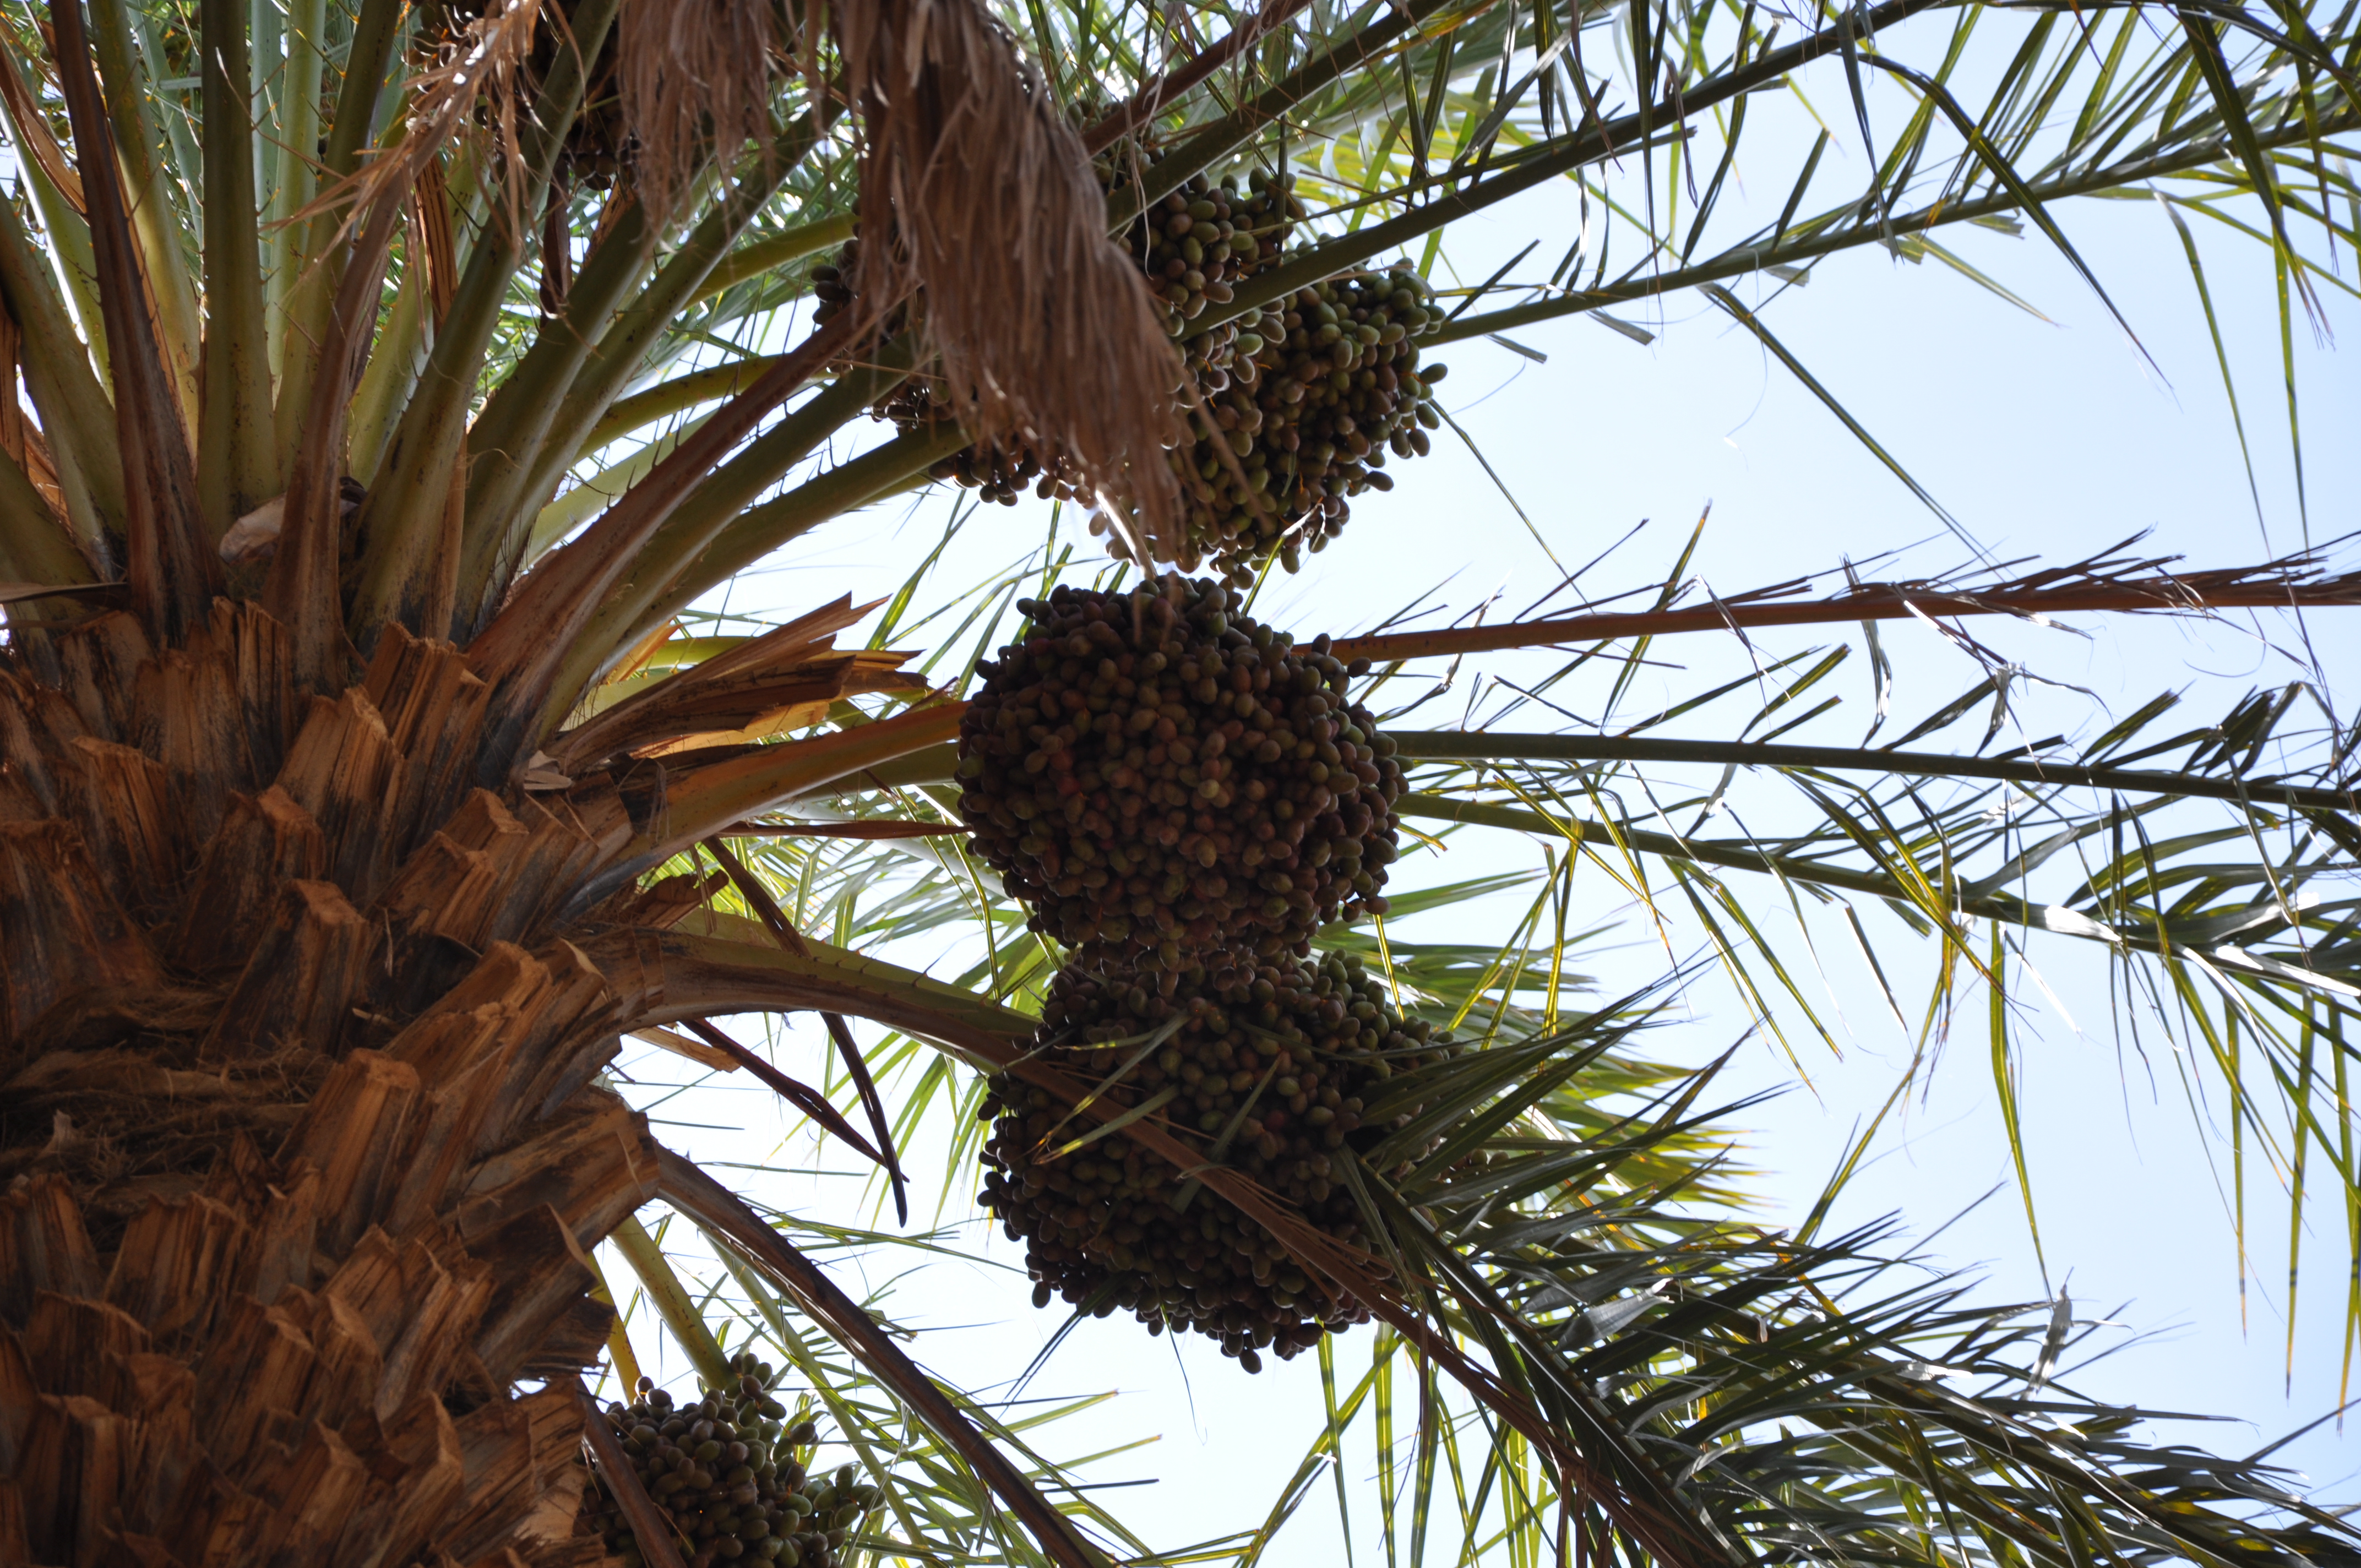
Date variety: bouisthami